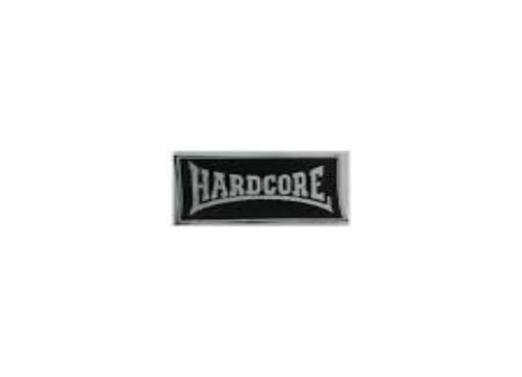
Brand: lonsdale
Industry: Clothes